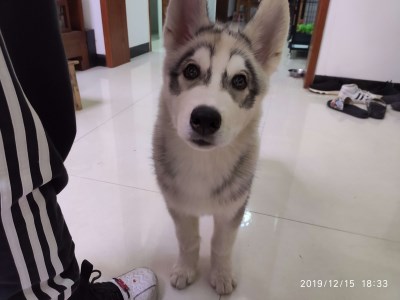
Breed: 1160-n000003-Siberian_husky